1st Argyll and Bute Artillery Volunteers

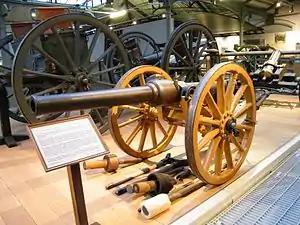
10-Pounder mountain gun preserved at the Royal Artillery Museum.

The batteries were equipped with the 10-pounder mountain gun, a 2.75-inch calibre 'screw gun' originally developed for the Indian Army's mountain batteries.